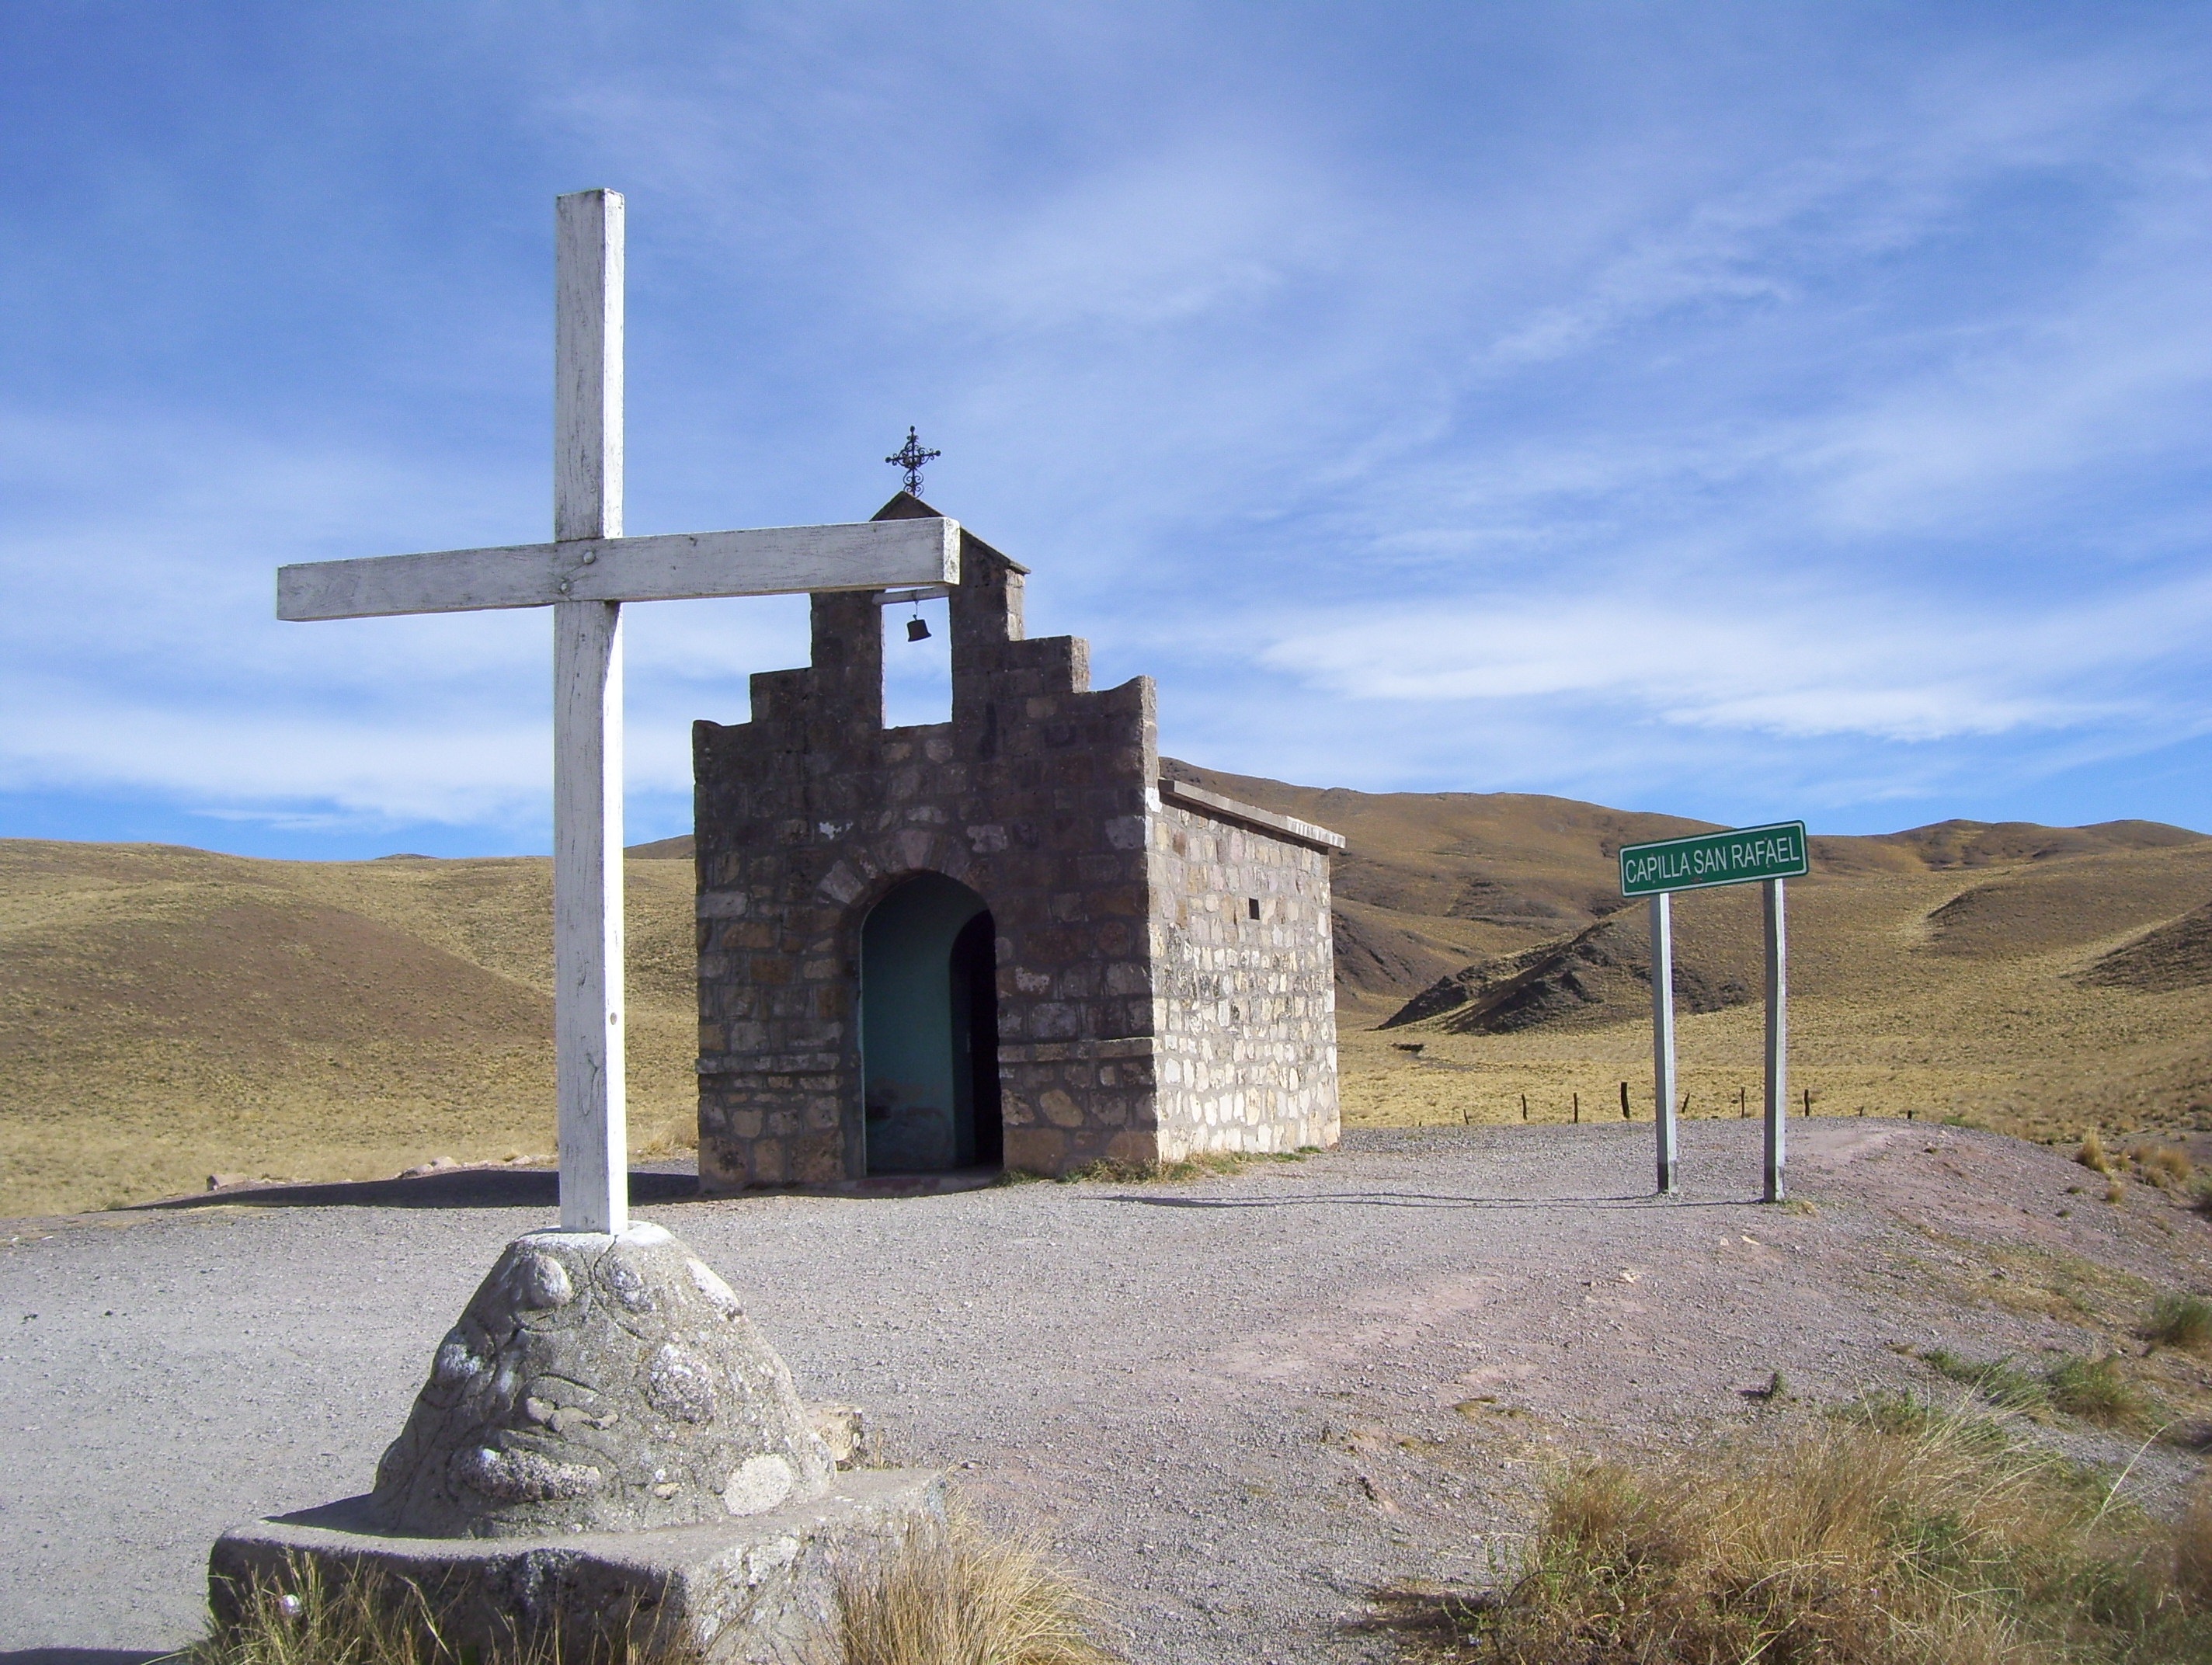
landscape, mountain, cloud, sky, blue, church, chapel, cross, cruz